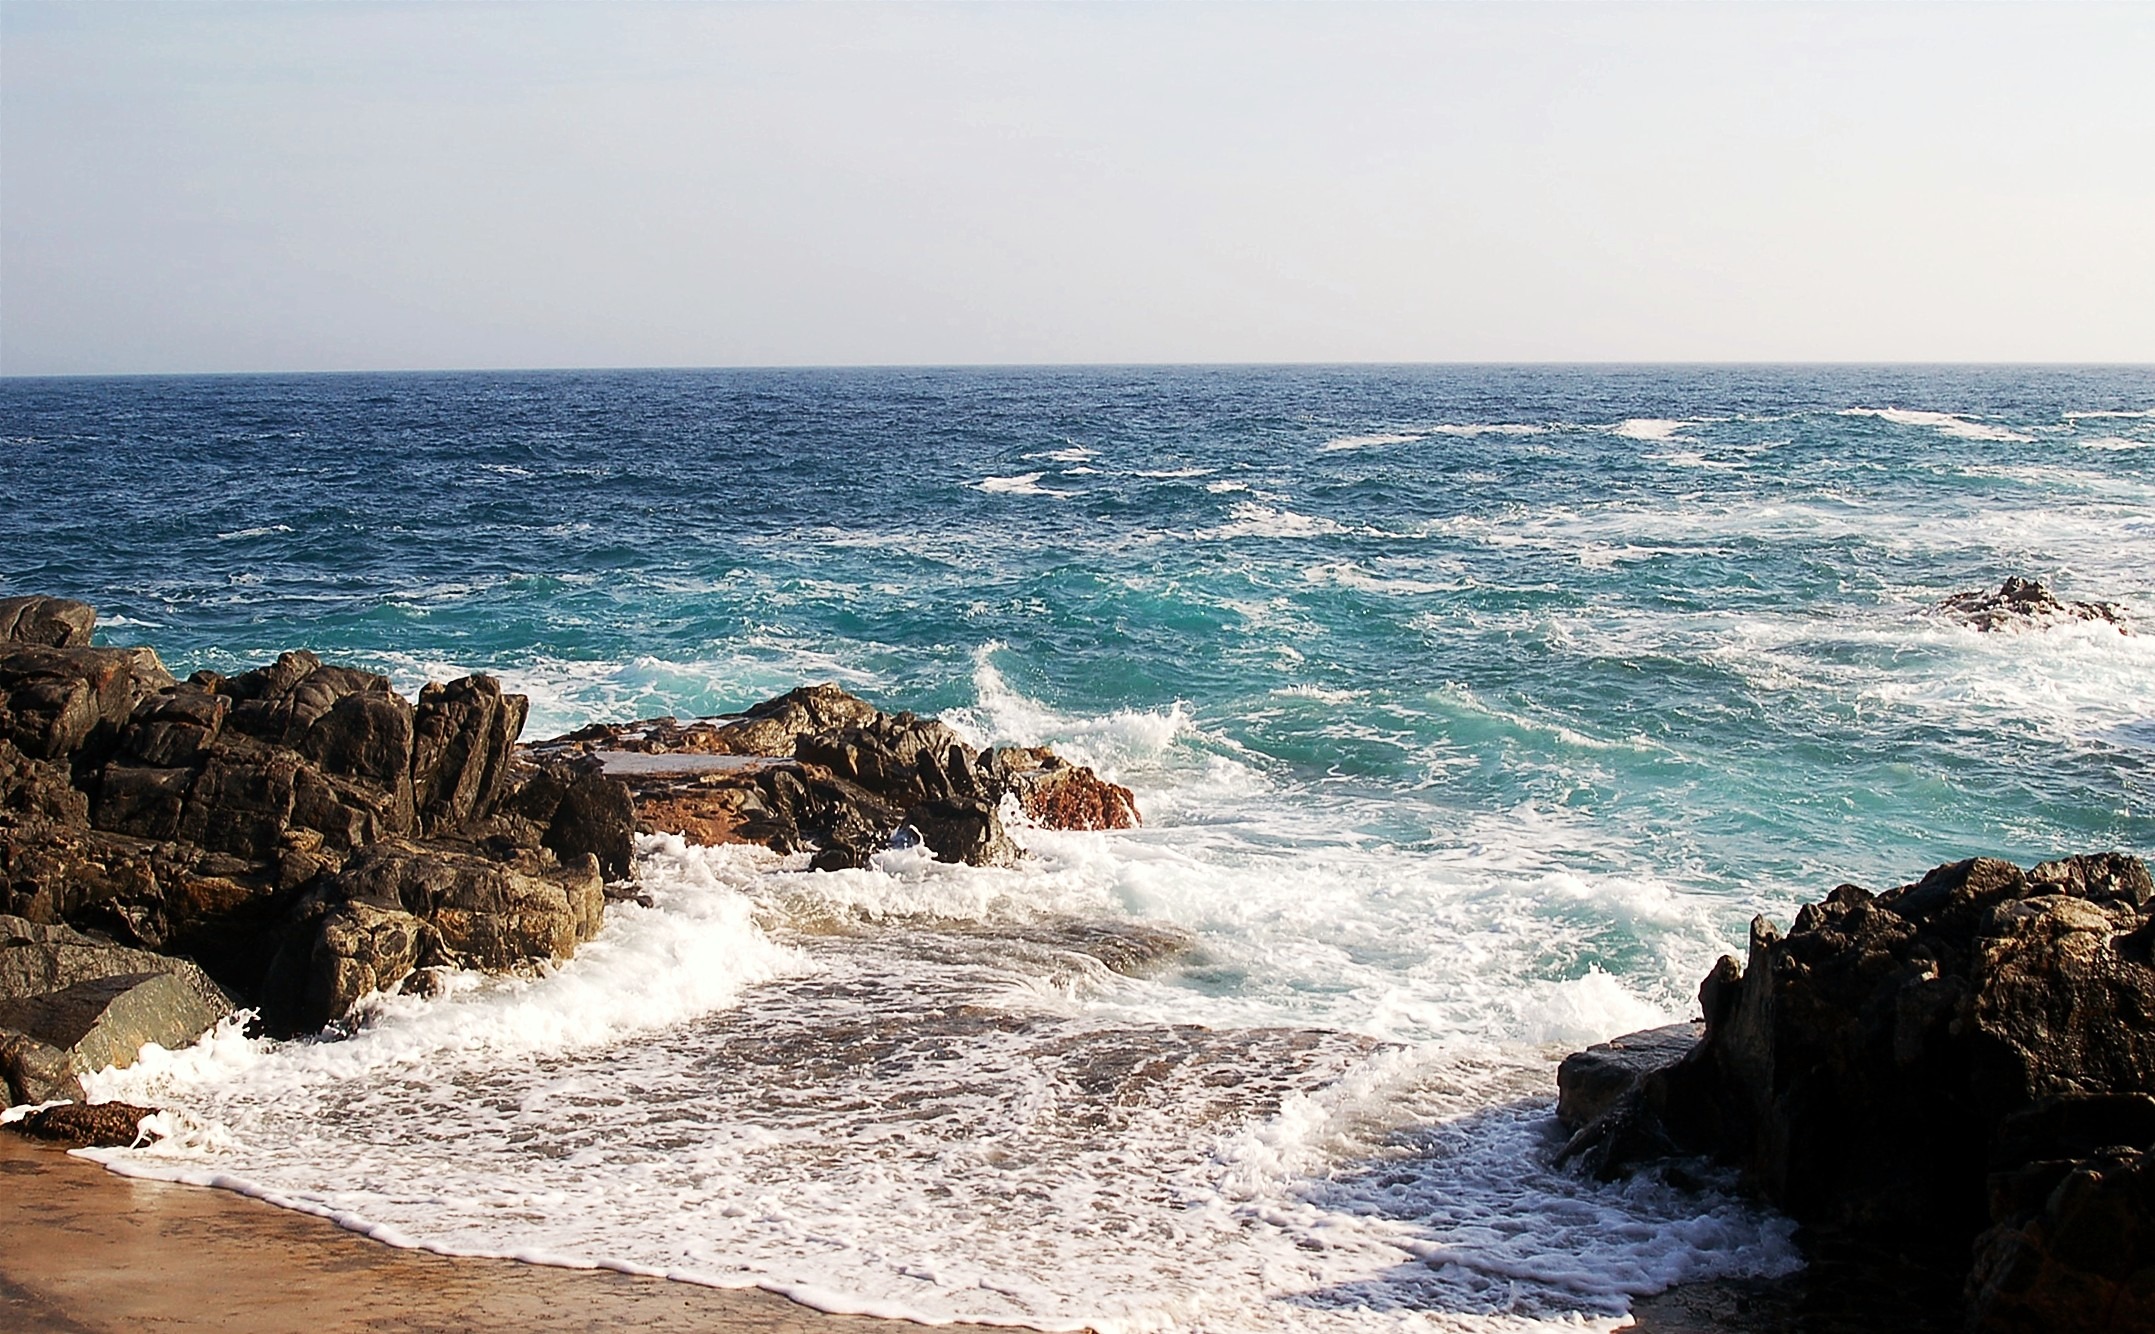
beach, landscape, sea, coast, water, nature, sand, rock, ocean, horizon, shore, wave, tide, vacation, cliff, cove, mediterranean, bay, blue, terrain, material, body of water, rocks, waves, beauty, cape, costa brava, bello, calella, wind wave